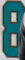
Number: 8